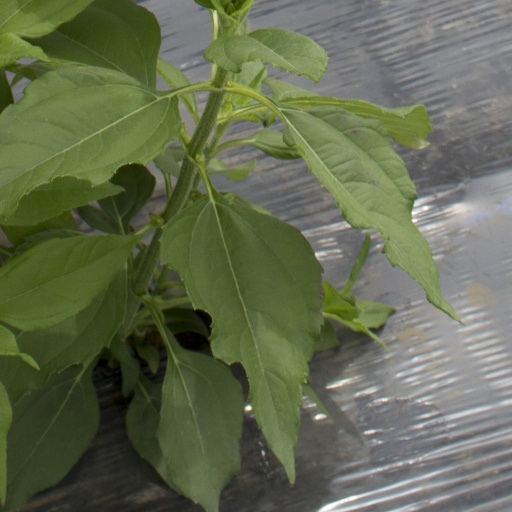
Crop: Jerusalem artichoke